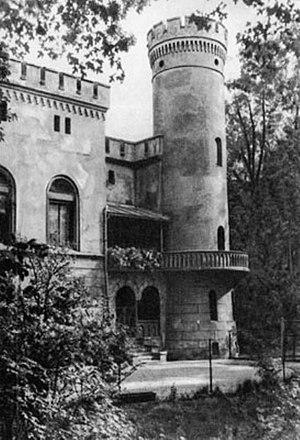
Le château de Neudeck était la résidence de la famille noble allemande Henckel von Donnersmarck, en Haute-Silésie.